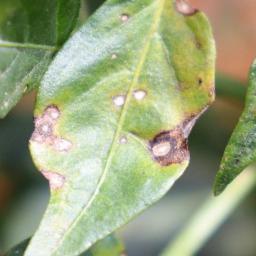
Label: cercospora